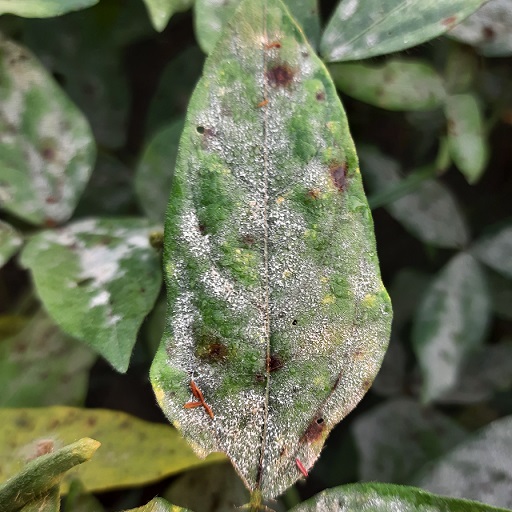
Label: Powdery Mildew